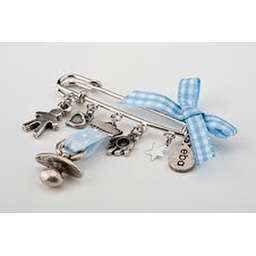
New baby boy handmade silver jewelry diaper pin charms. I bought it in BabyAnywhere.com.